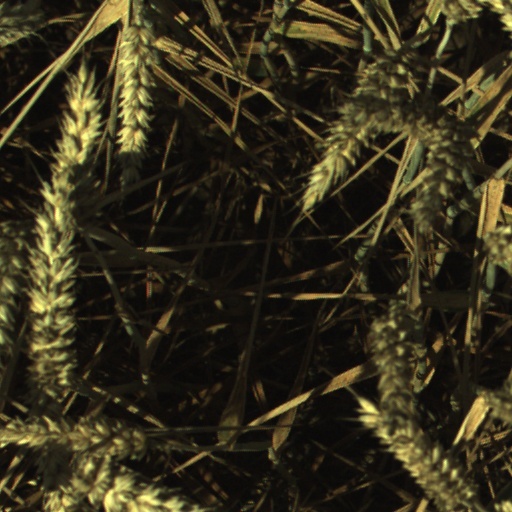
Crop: wheat